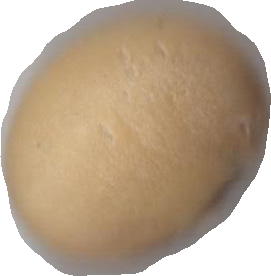
Variety: Dega